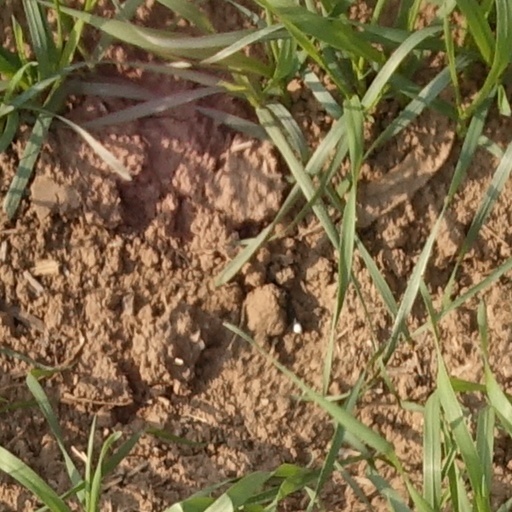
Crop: wheat